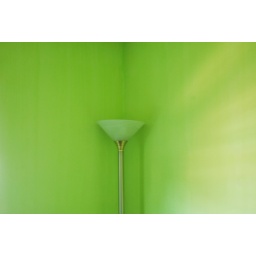
part of an april series: the color green. the green bedroom in shep.'s old roommate's house.